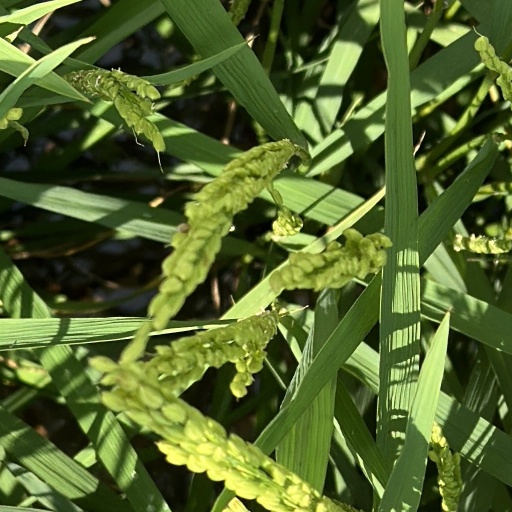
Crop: rice